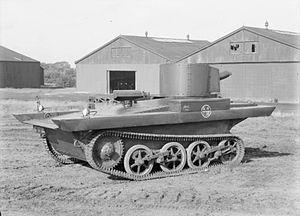
L’armée royale des Indes néerlandaises, en néerlandais Koninklijk Nederlands-Indisch Leger ou en abrégé KNIL, était l'armée coloniale des Indes orientales néerlandaises. Elle a officiellement existé de 1830 à 1950 et était sous le contrôle, non du ministère de la guerre comme l'armée métropolitaine, mais de celui des colonies.